Simon McGillivray

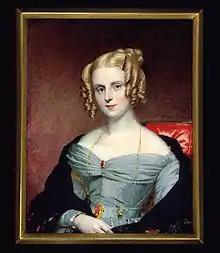
Anne (Easthope) McGillivray (1808–1869), 1838. Courtesy of Library and Archives Canada

McGillivray was forced to sell his valuable art collection, but his talents had not gone unnoticed in London and his career continued to prosper. In 1829, Simon was chosen by the United Mexican Mining Association of London to go to Mexico to help reorganise the administration of the company's silver mines. In 1835, he was back in London, becoming a co-owner of the "Morning Chronicle" and "London Advertiser". A Freemason in London, from 1822 he held the position of Provincial Grand Master of Upper Canada, a position he held until his death. In 1838, he was elected a Fellow of the Royal Society.